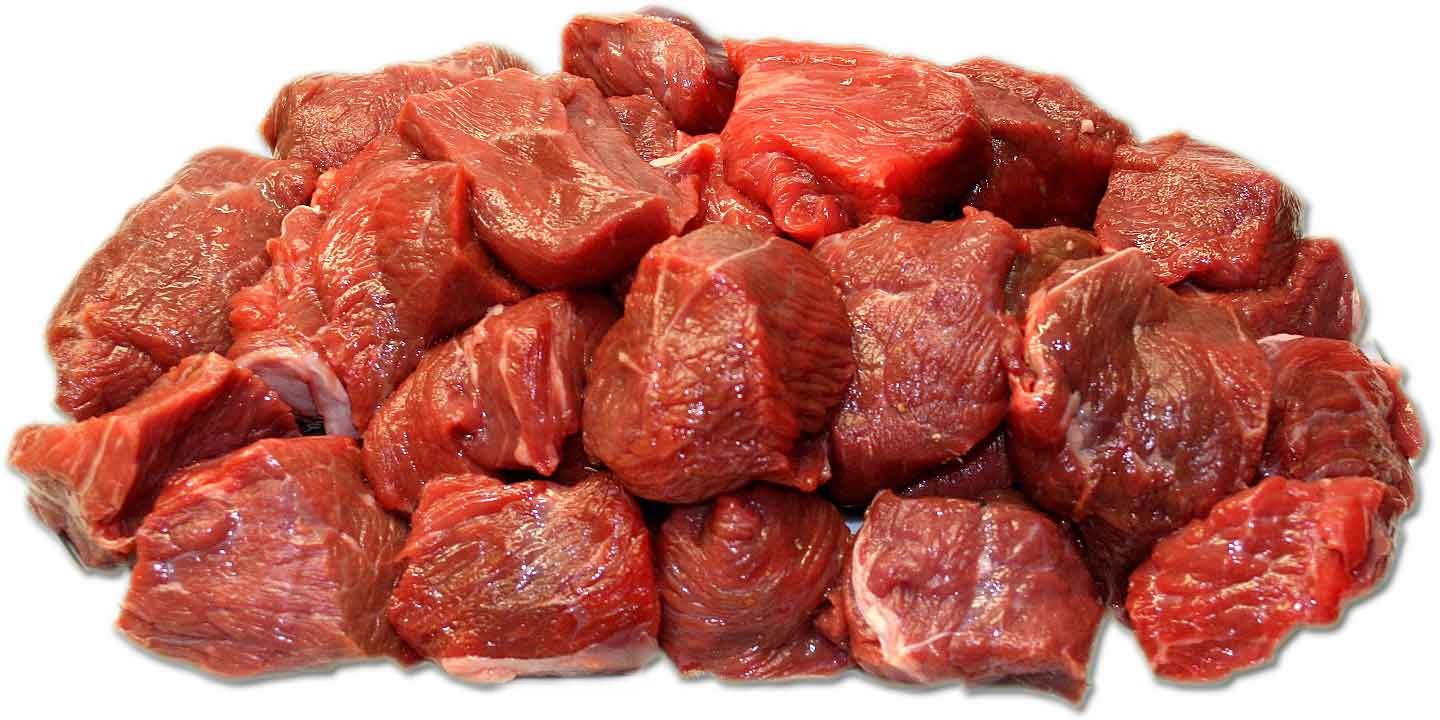
dish, food, produce, eat, meat, beef, cook, raw, protein, goulash, mager, red meat, proteins, pieces of meat, animal source foods, sirloin steak, horse meat, sujuk, beef goulash, guly s, goll asch, gujasch